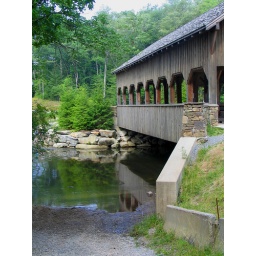
bridge over troubled water